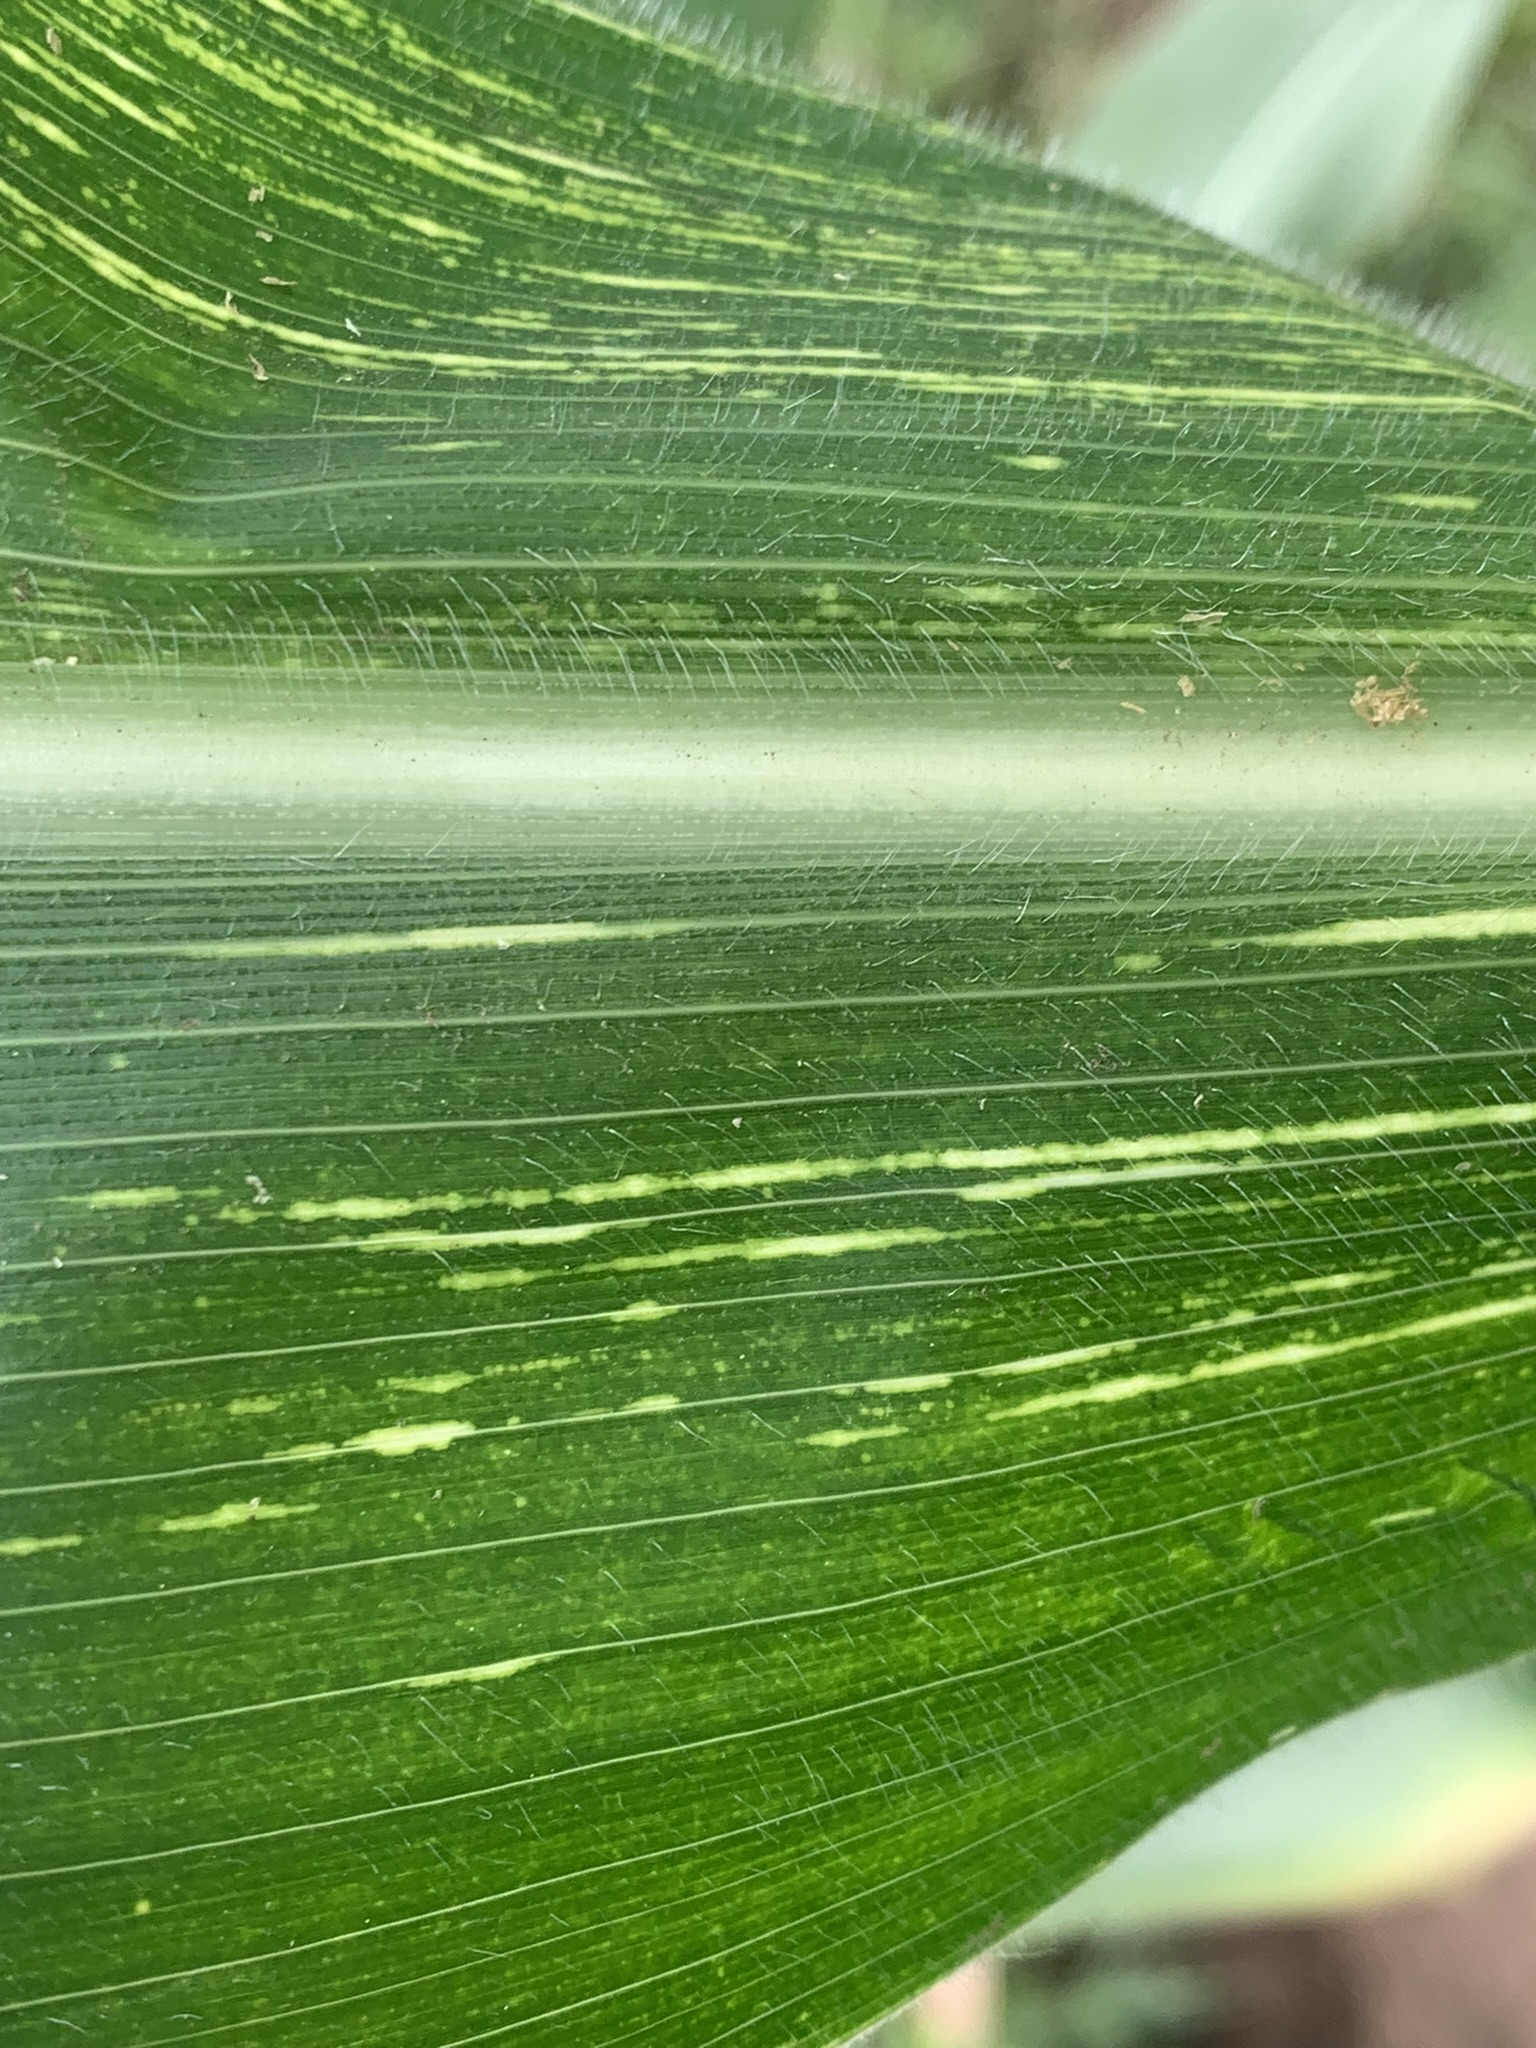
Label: MSV